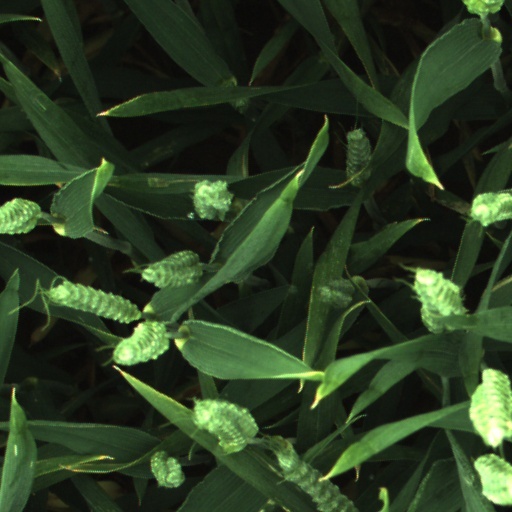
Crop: wheat